Chung Hom Kok Beach

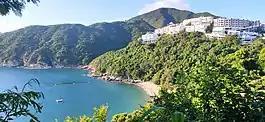
Chung Hom Kok Beach. Ma Kong Shan is visible from the back

The beach is a smaller beach compared to other beaches and is one of the popular beaches in Southern District.